Wang Mang

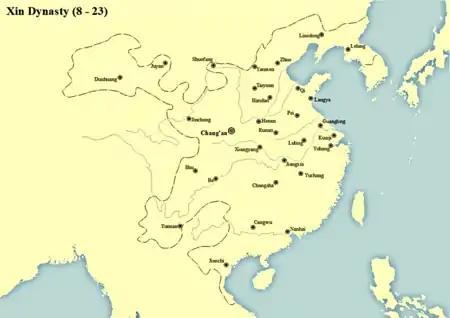
Territory of Xin dynasty

Early in his reign, Emperor Wang Mang confidently sought to implement his ideals of restoring the legendary golden age of the early Zhou dynasty as theorised in the "Book of Rites". To that end, he modified the governmental structure to better conform with standards attributed to the Zhou. He also continued the regime of modifying geographical names to fit with ancient names (or more euphemistic names). This meant that even imperial edicts discussing the locations by their new names were forced to include notes on the old names so that the recipients of the edicts could tell what locations he was referring to. As part of this regime, the name of the capital was changed. Chang'an was redesignated Chang'an . The characters are now homophones in Standard Mandarin but had distinct pronunciations at the time.